Merchant W. Huxford

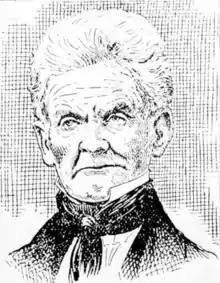

Merchant Wayne Huxford (1798–1877) was a physician, United States politician and former mayor of Fort Wayne, Indiana. He was born in Conway, Massachusetts and later moved to St. Marys, Ohio before finally settling permanently in Fort Wayne.